Per Sefland

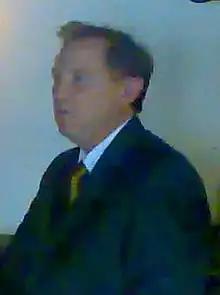
Per Sefland

Per Ottar Sefland (born 27 January 1949) is Norwegian lawyer and civil servant. He was Governor of Svalbard from 1 October 2005 to 16 September 2009.